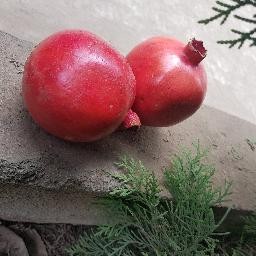
Fruit: Pomegranate
Quality: Good